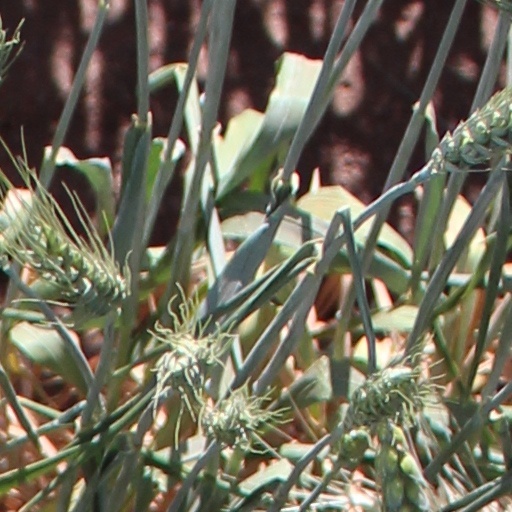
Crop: wheat